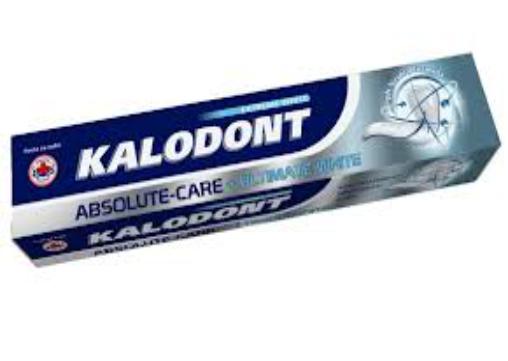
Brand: Kalodont
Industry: Necessities